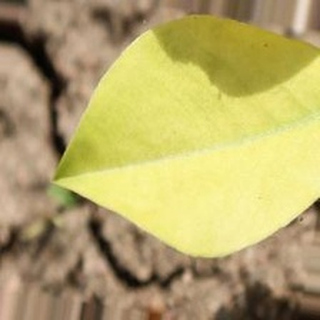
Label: groundnut_nutrition_deficiency